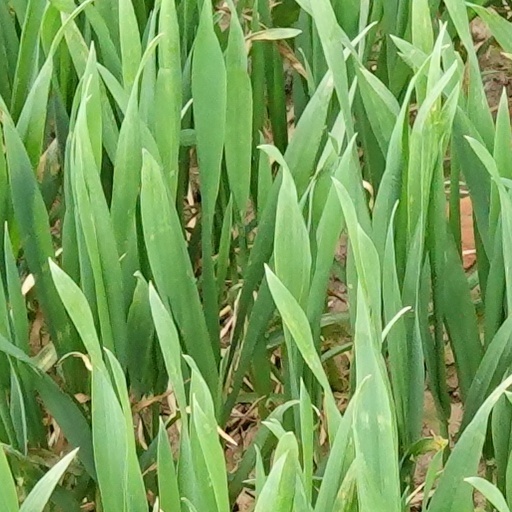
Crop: wheat